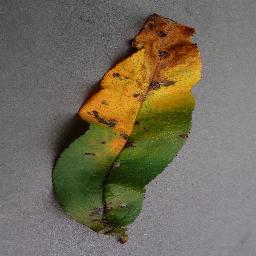
Label: Peach___Bacterial_spot